Fluting (architecture)

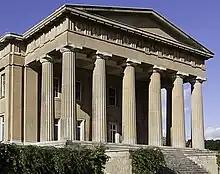
Concave fluting on Doric order columns; Northington Grange, a Greek Revival building of 1804–1817

Fluting in architecture and the decorative arts consists of shallow grooves running along a surface. The term typically refers to the curved grooves (flutes) running vertically on a column shaft or a pilaster, but is not restricted to those two applications. If the scoops taken out of the material meet in a sharp ridge, the ridge is called an arris. If the raised ridge between two flutes appears flat, the ridge is a . Fluted columns are common in the tradition of classical architecture but were not invented by the ancient Greeks, but rather passed down or learned from the Mycenaeans or the Egyptians.